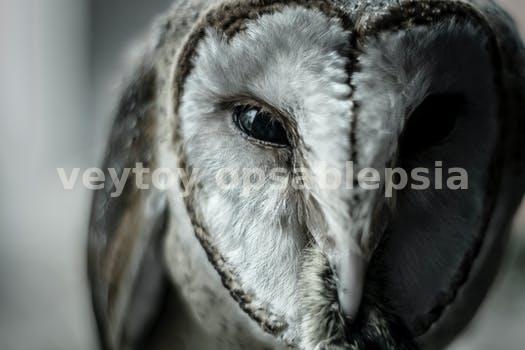
Label: Watermark